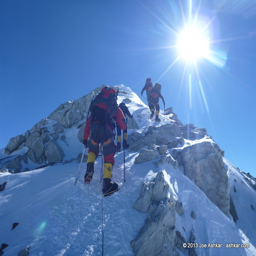
climbing up the final steep section leading .